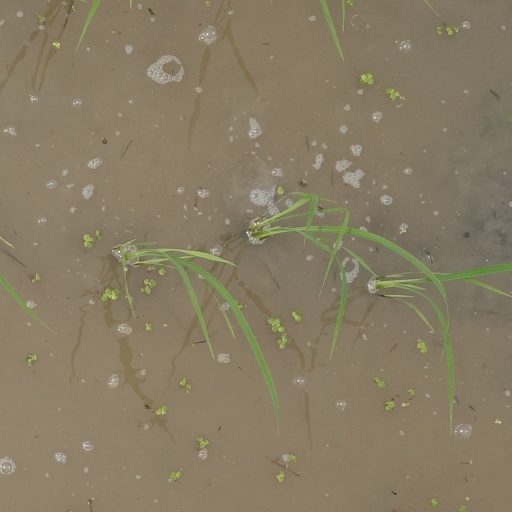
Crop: rice